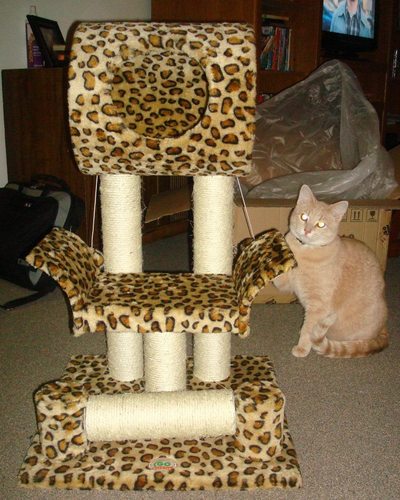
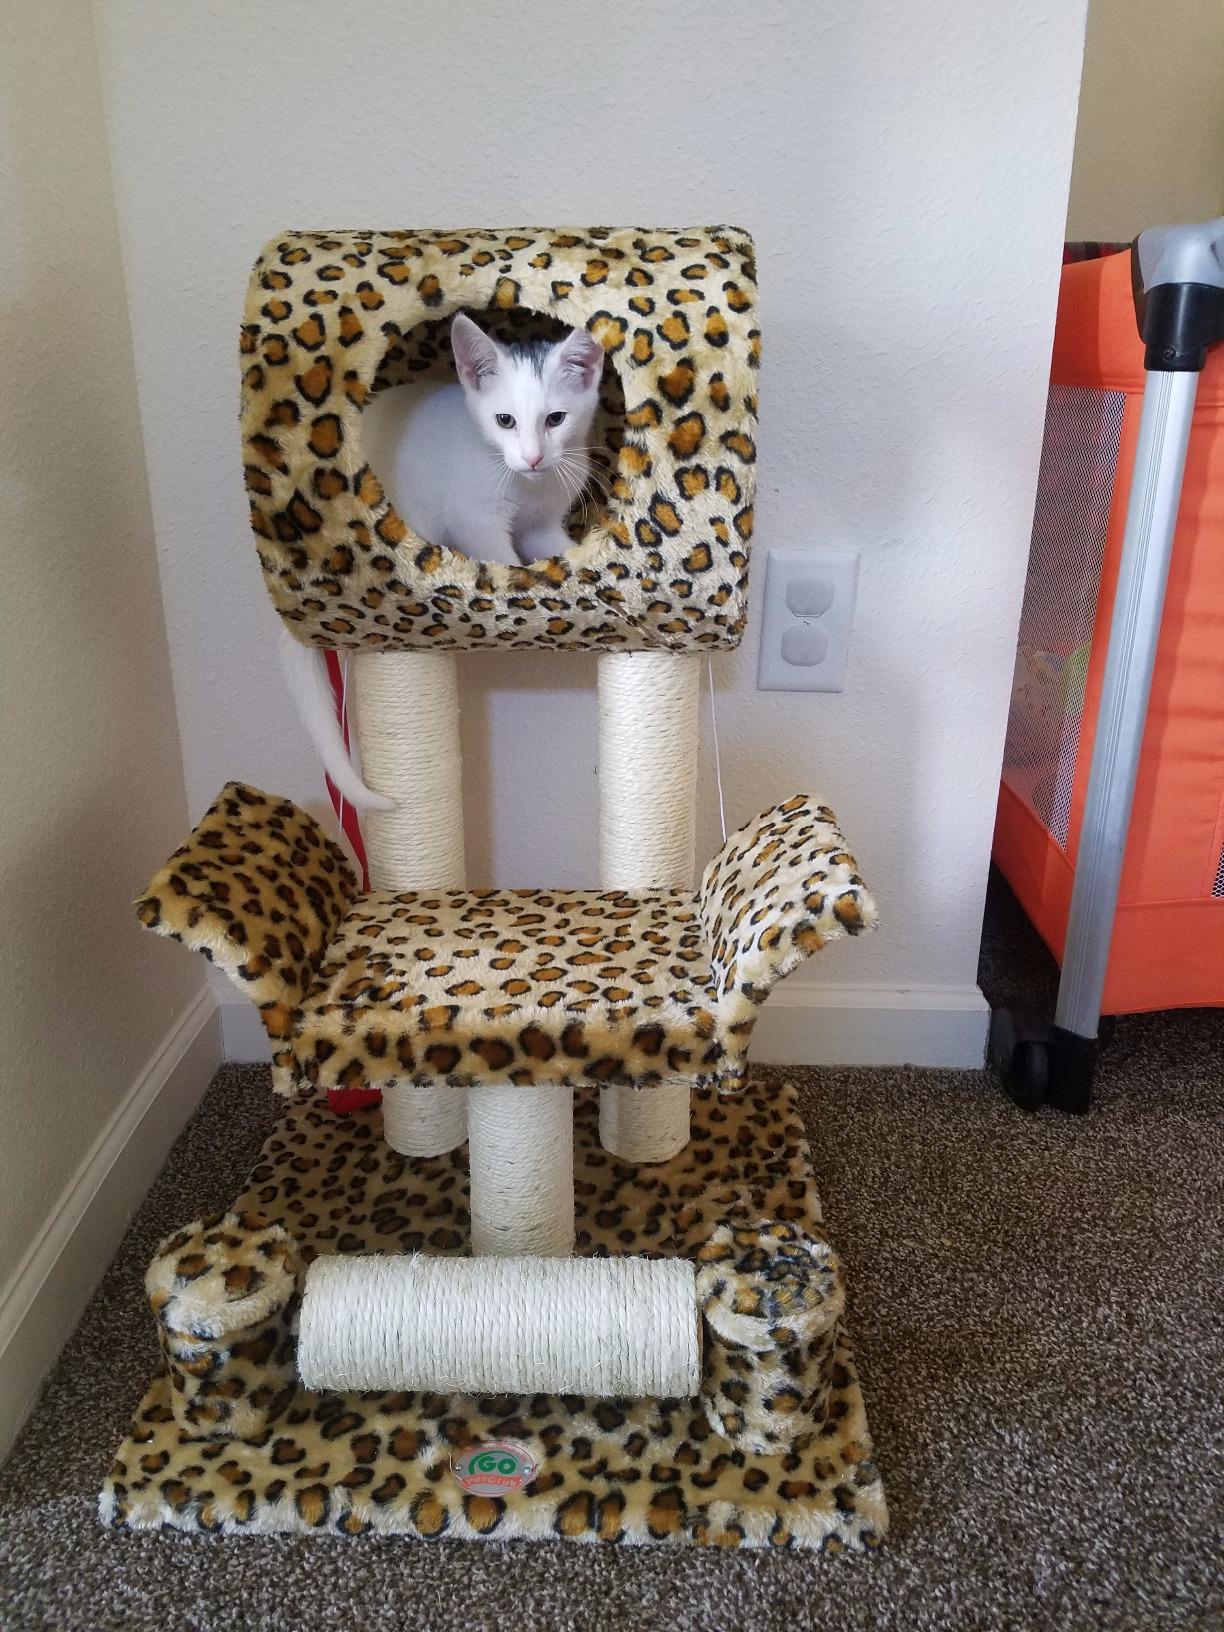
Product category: items_cat tree
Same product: yes